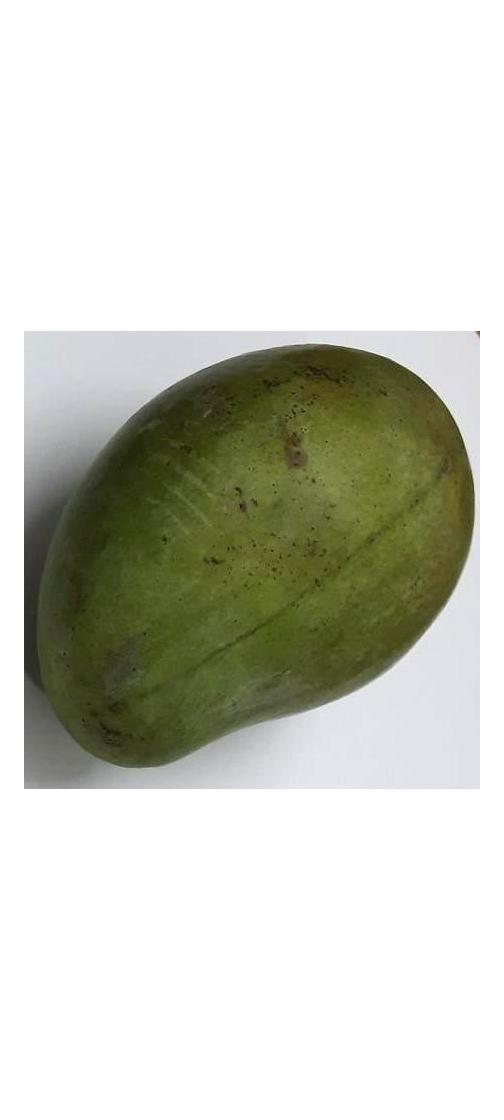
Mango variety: Amrapali